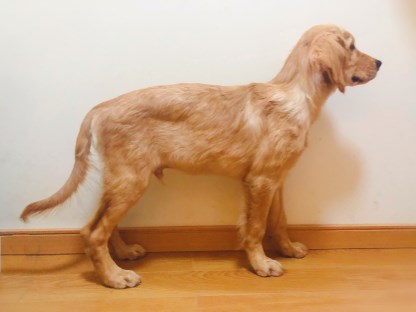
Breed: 5355-n000126-golden_retriever